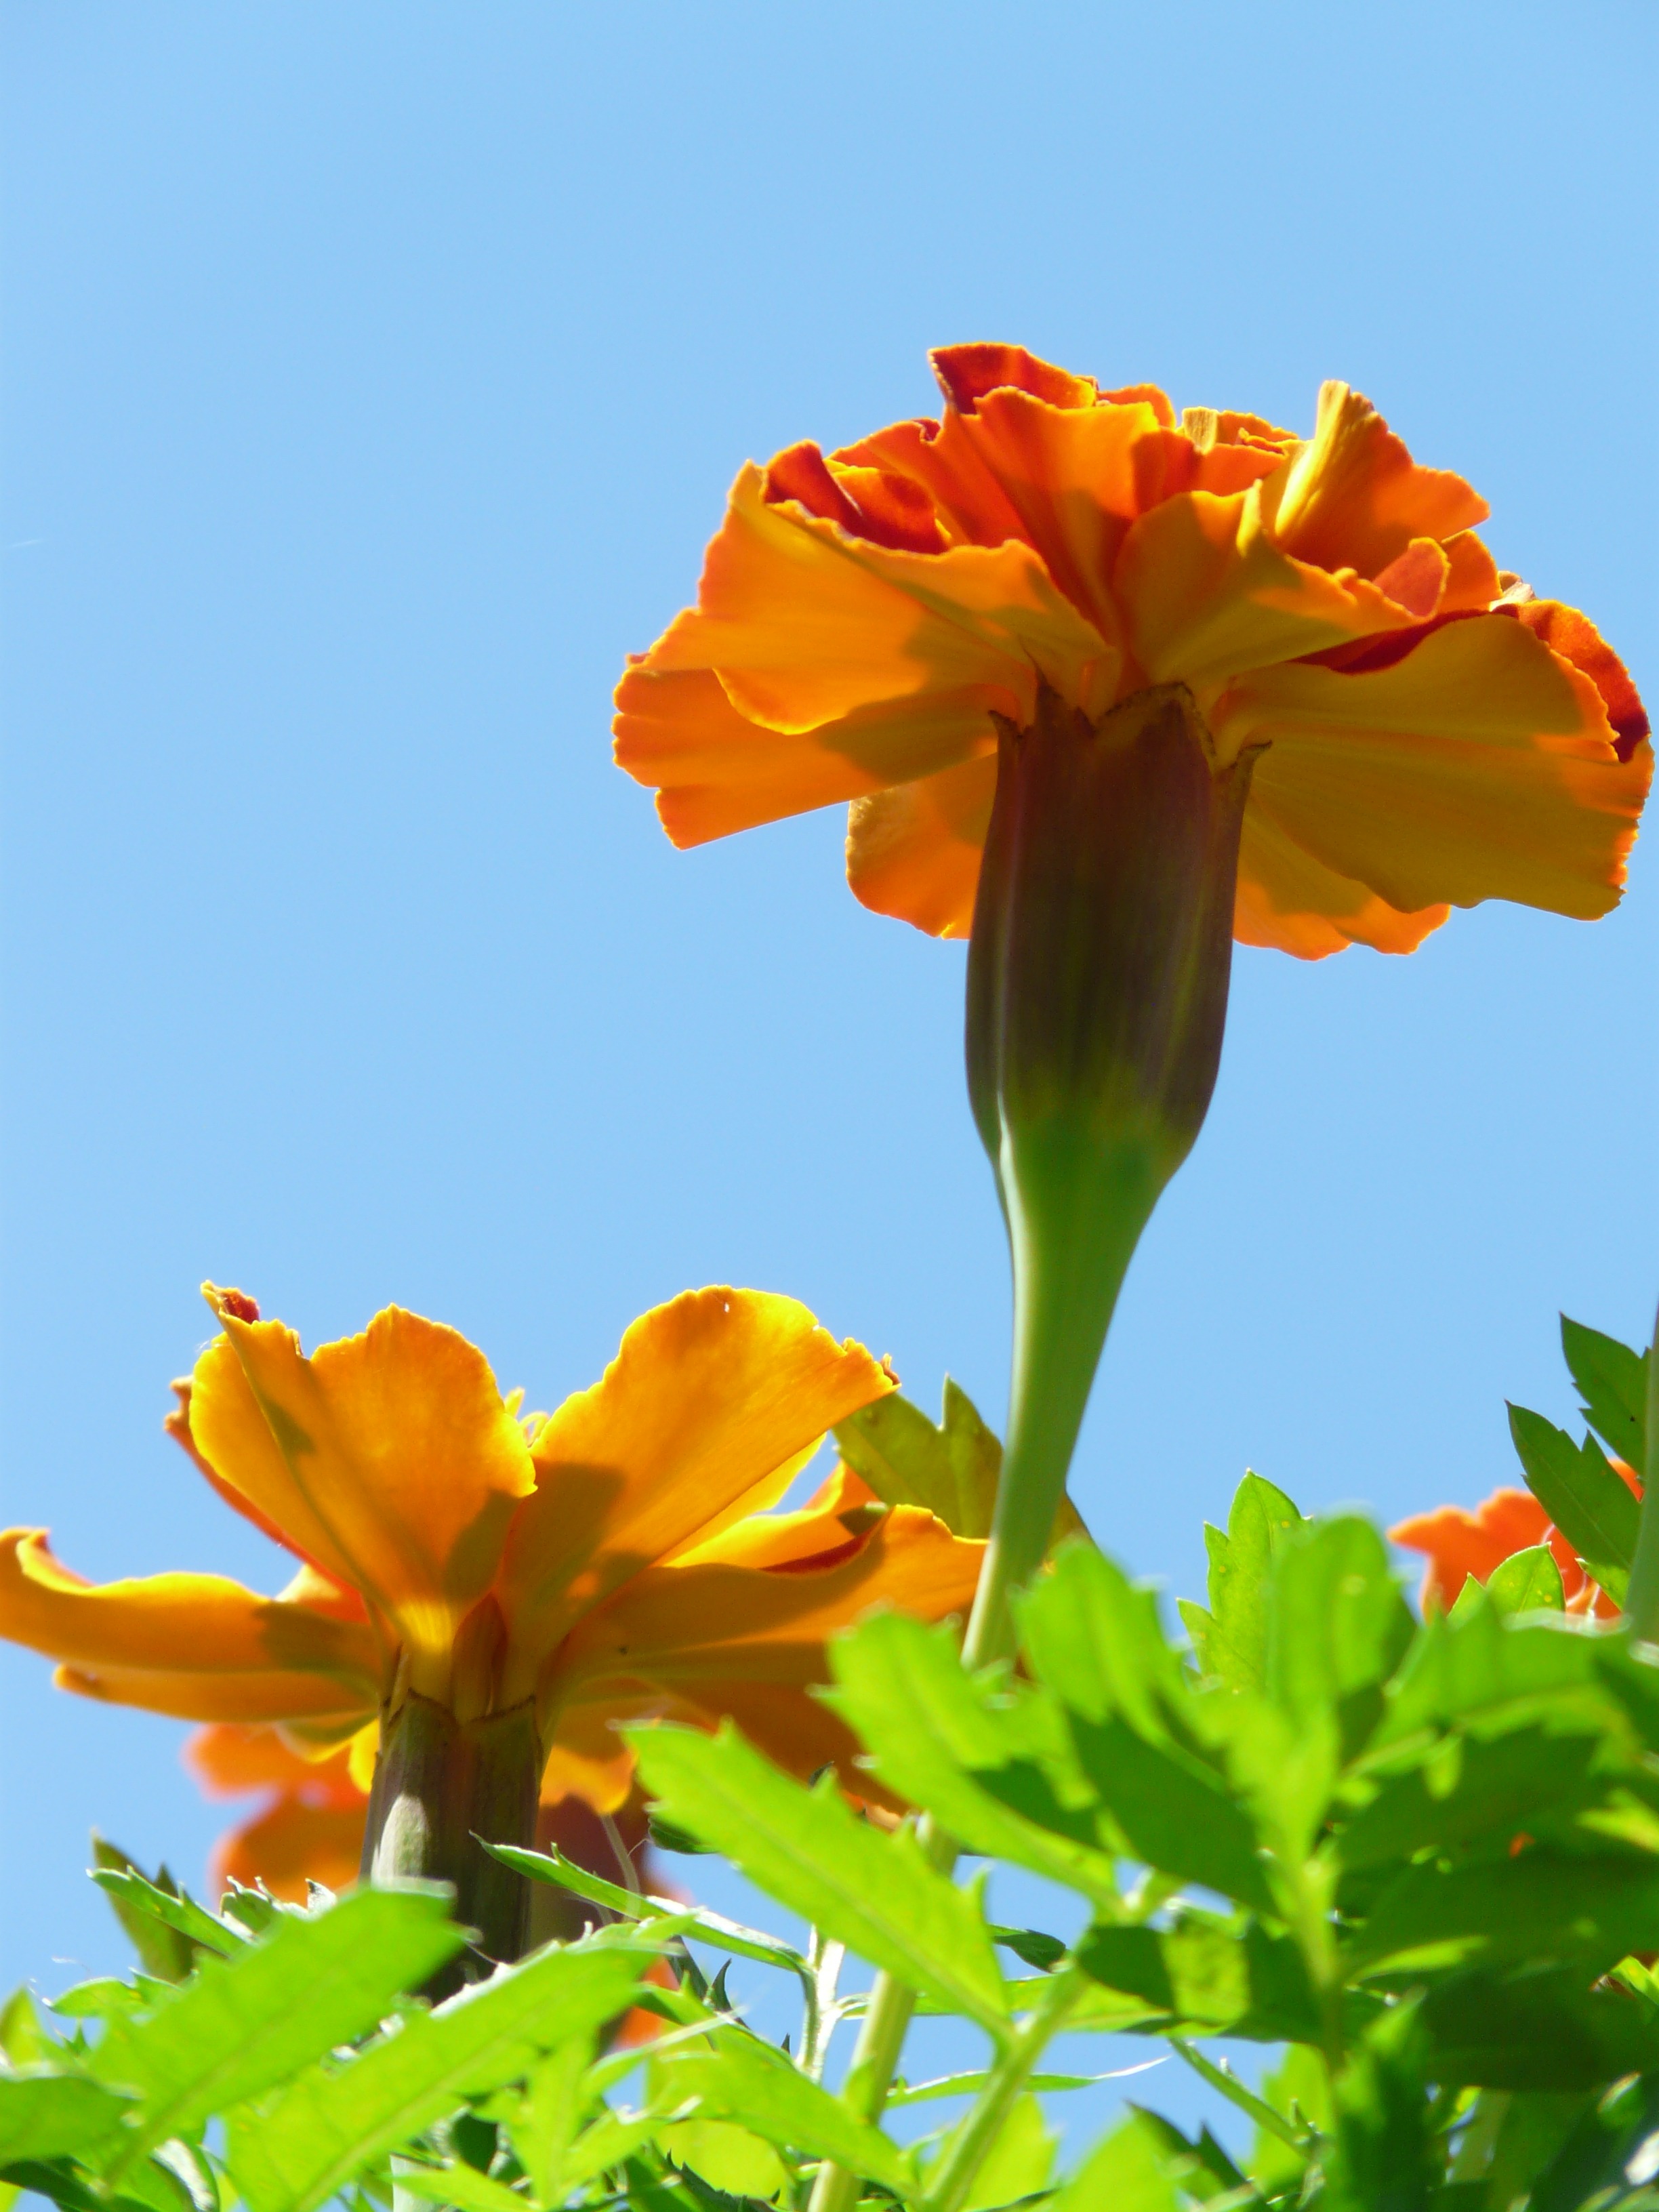
blossom, plant, meadow, flower, petal, bloom, orange, red, botany, colorful, yellow, flora, dead flower, wildflower, asteraceae, beautiful, marigold, marigolds, composites, macro photography, flowering plant, balcony plant, summer flower, turkish carnation, balcony flower, land plant